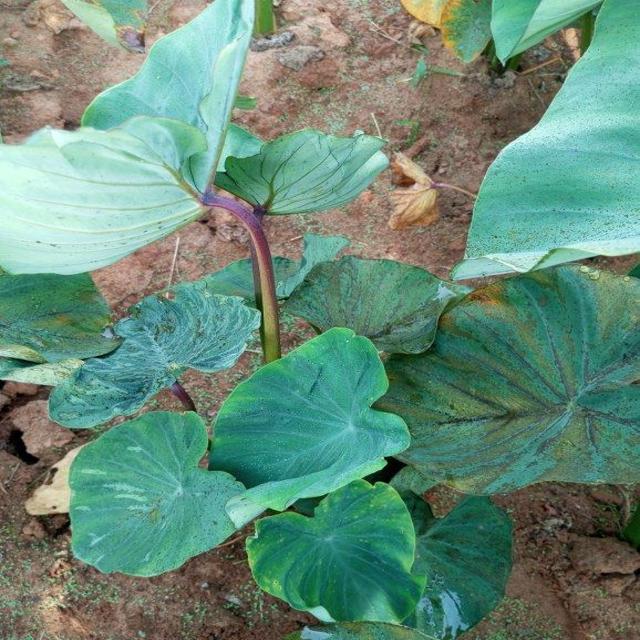
Label: Healthy